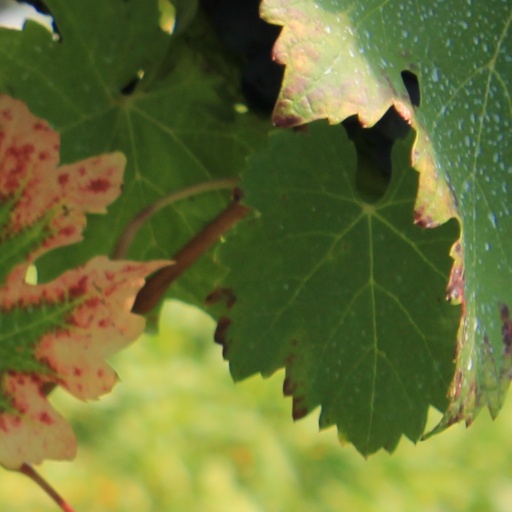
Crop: grape